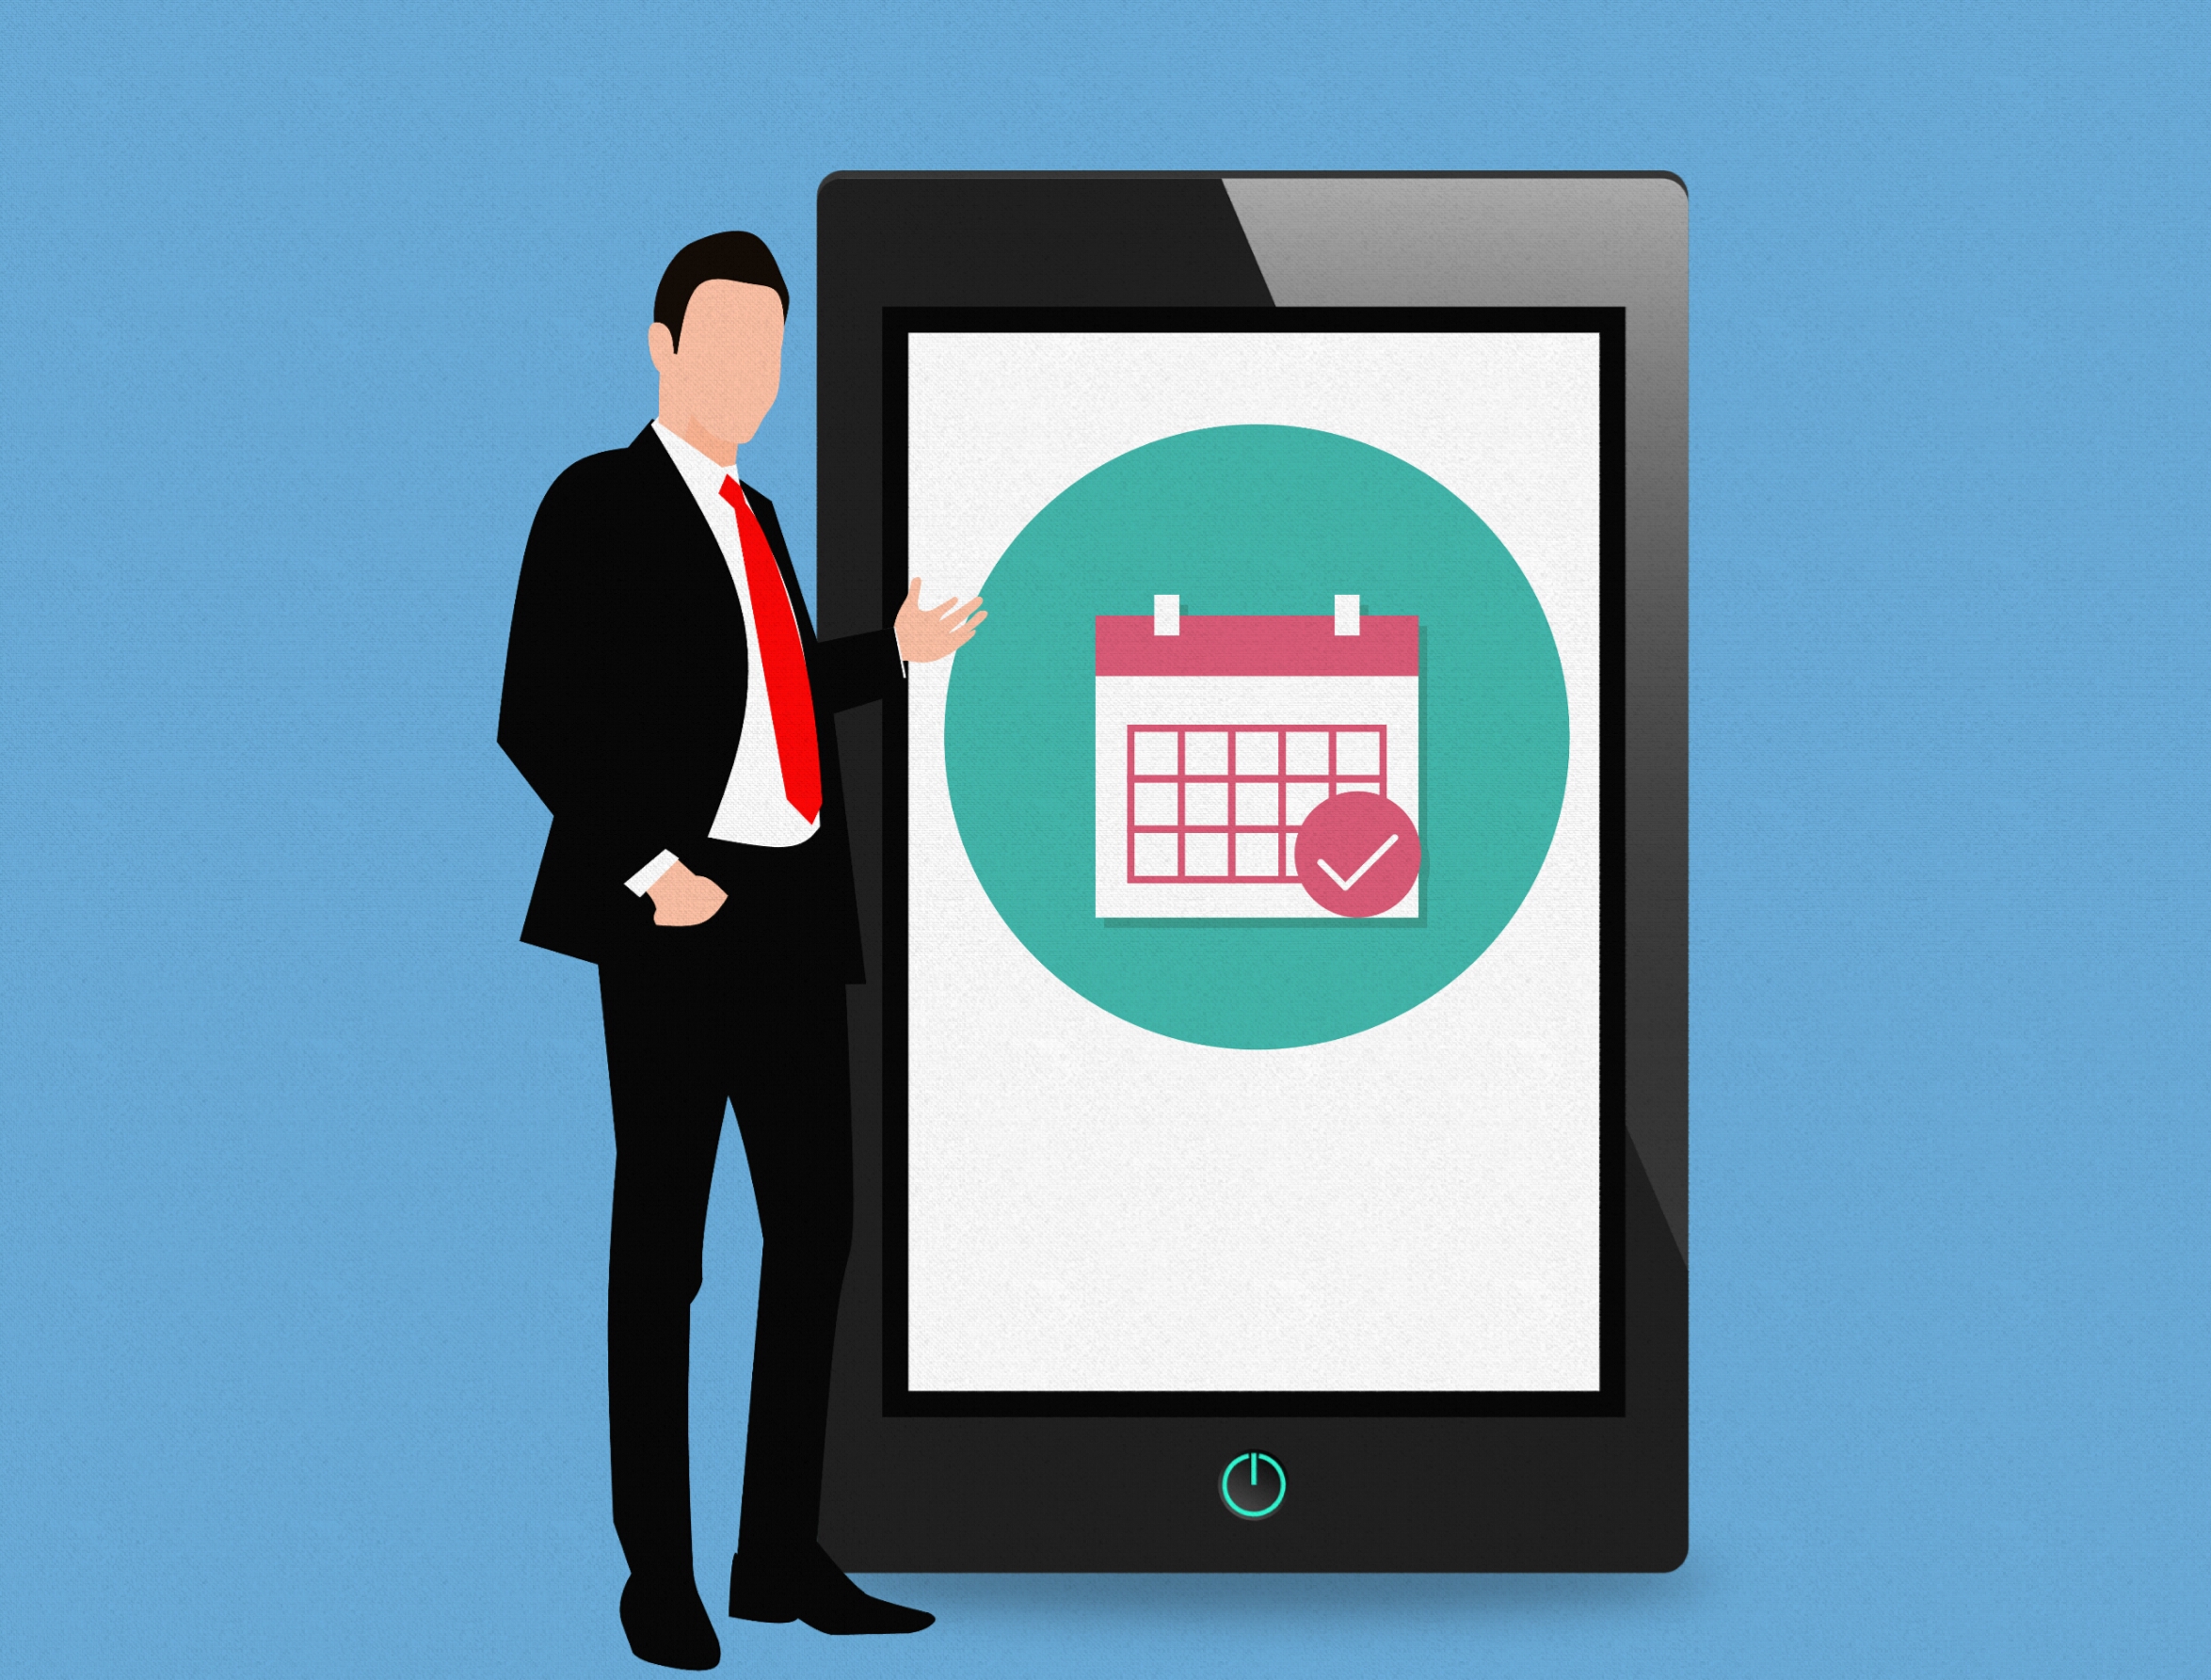
man, product, communication, technology, display advertising, business, presentation, multimedia, gadget, online advertising, communication device, collaboration, organization, telephony, job, electronic device, brand, display device, advertising, conversation